Andy Desmond

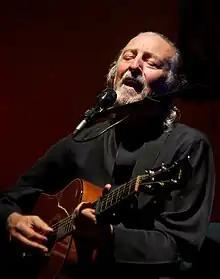
Miten in concert, Munich, in October 2010

Andy Desmond (born August 1947), also known as Miten, is a British musician and songwriter. He performs primarily within yoga and alternative healing communities.